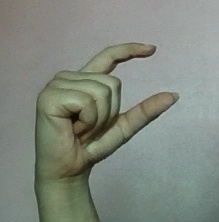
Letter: dal